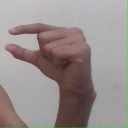
अक्षर: ग